Elizabeth Melville

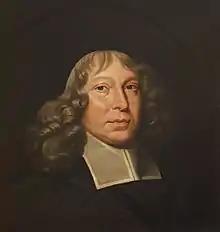
Pastor Samuel Rutherford (c.1600 – 1661).

The same letter of 9 July 1637 to Elizabeth Melville from the great presbyterian pastor Samuel Rutherford says ‘your son-in-law W.G. is truly honoured for his Lord and Master's cause ... his wife is his encourager, which should make you rejoice’. This refers to William Glendinning (or Glendoning) provost of Kirkcudbright, who in early spring 1637 had refused to imprison his father, Mr. Robert, the local minister. Mr. Robert had been suspended for nonconformity by Bishop Thomas Sydserf of Galloway, who subsequently ordered that Provost Glendinning and other local officials be imprisoned in Wigtown. William Glendinning was married to Christian Colville, named for her maternal grandmother Christian Boswell. The couple seem to have only one child, Elizabeth, presumably named for her maternal grandmother; her first husband was one George Glendinning, her second was John Maxwell, brother of the third Earl of Nithsdale, who died in the first half of 1658. Rutherford's extant letters to William Glendinning all conclude with special greetings to Glendinning's wife. At present, nothing further is known about Christian Colville, but Glendinning enjoyed some prominence in Covenanting Scotland, attending the Glasgow General Assembly that abolished the episcopate, and being one of the four Scottish commissioners sent to London to try to prevent the execution of Charles I.